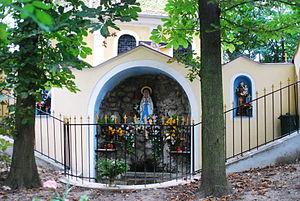
Après les apparitions de Lourdes, de très nombreuses répliques de la grotte de Lourdes sont réalisées, jusqu'en 1914. Ce n'est évidemment pas une date butoir. Après cette date, le nombre de copies de la grotte continue toujours d'évoluer. En 2015, un auteur a répertorié en France plus de 765 sites, et dans le reste du monde 321 copies de la grotte.